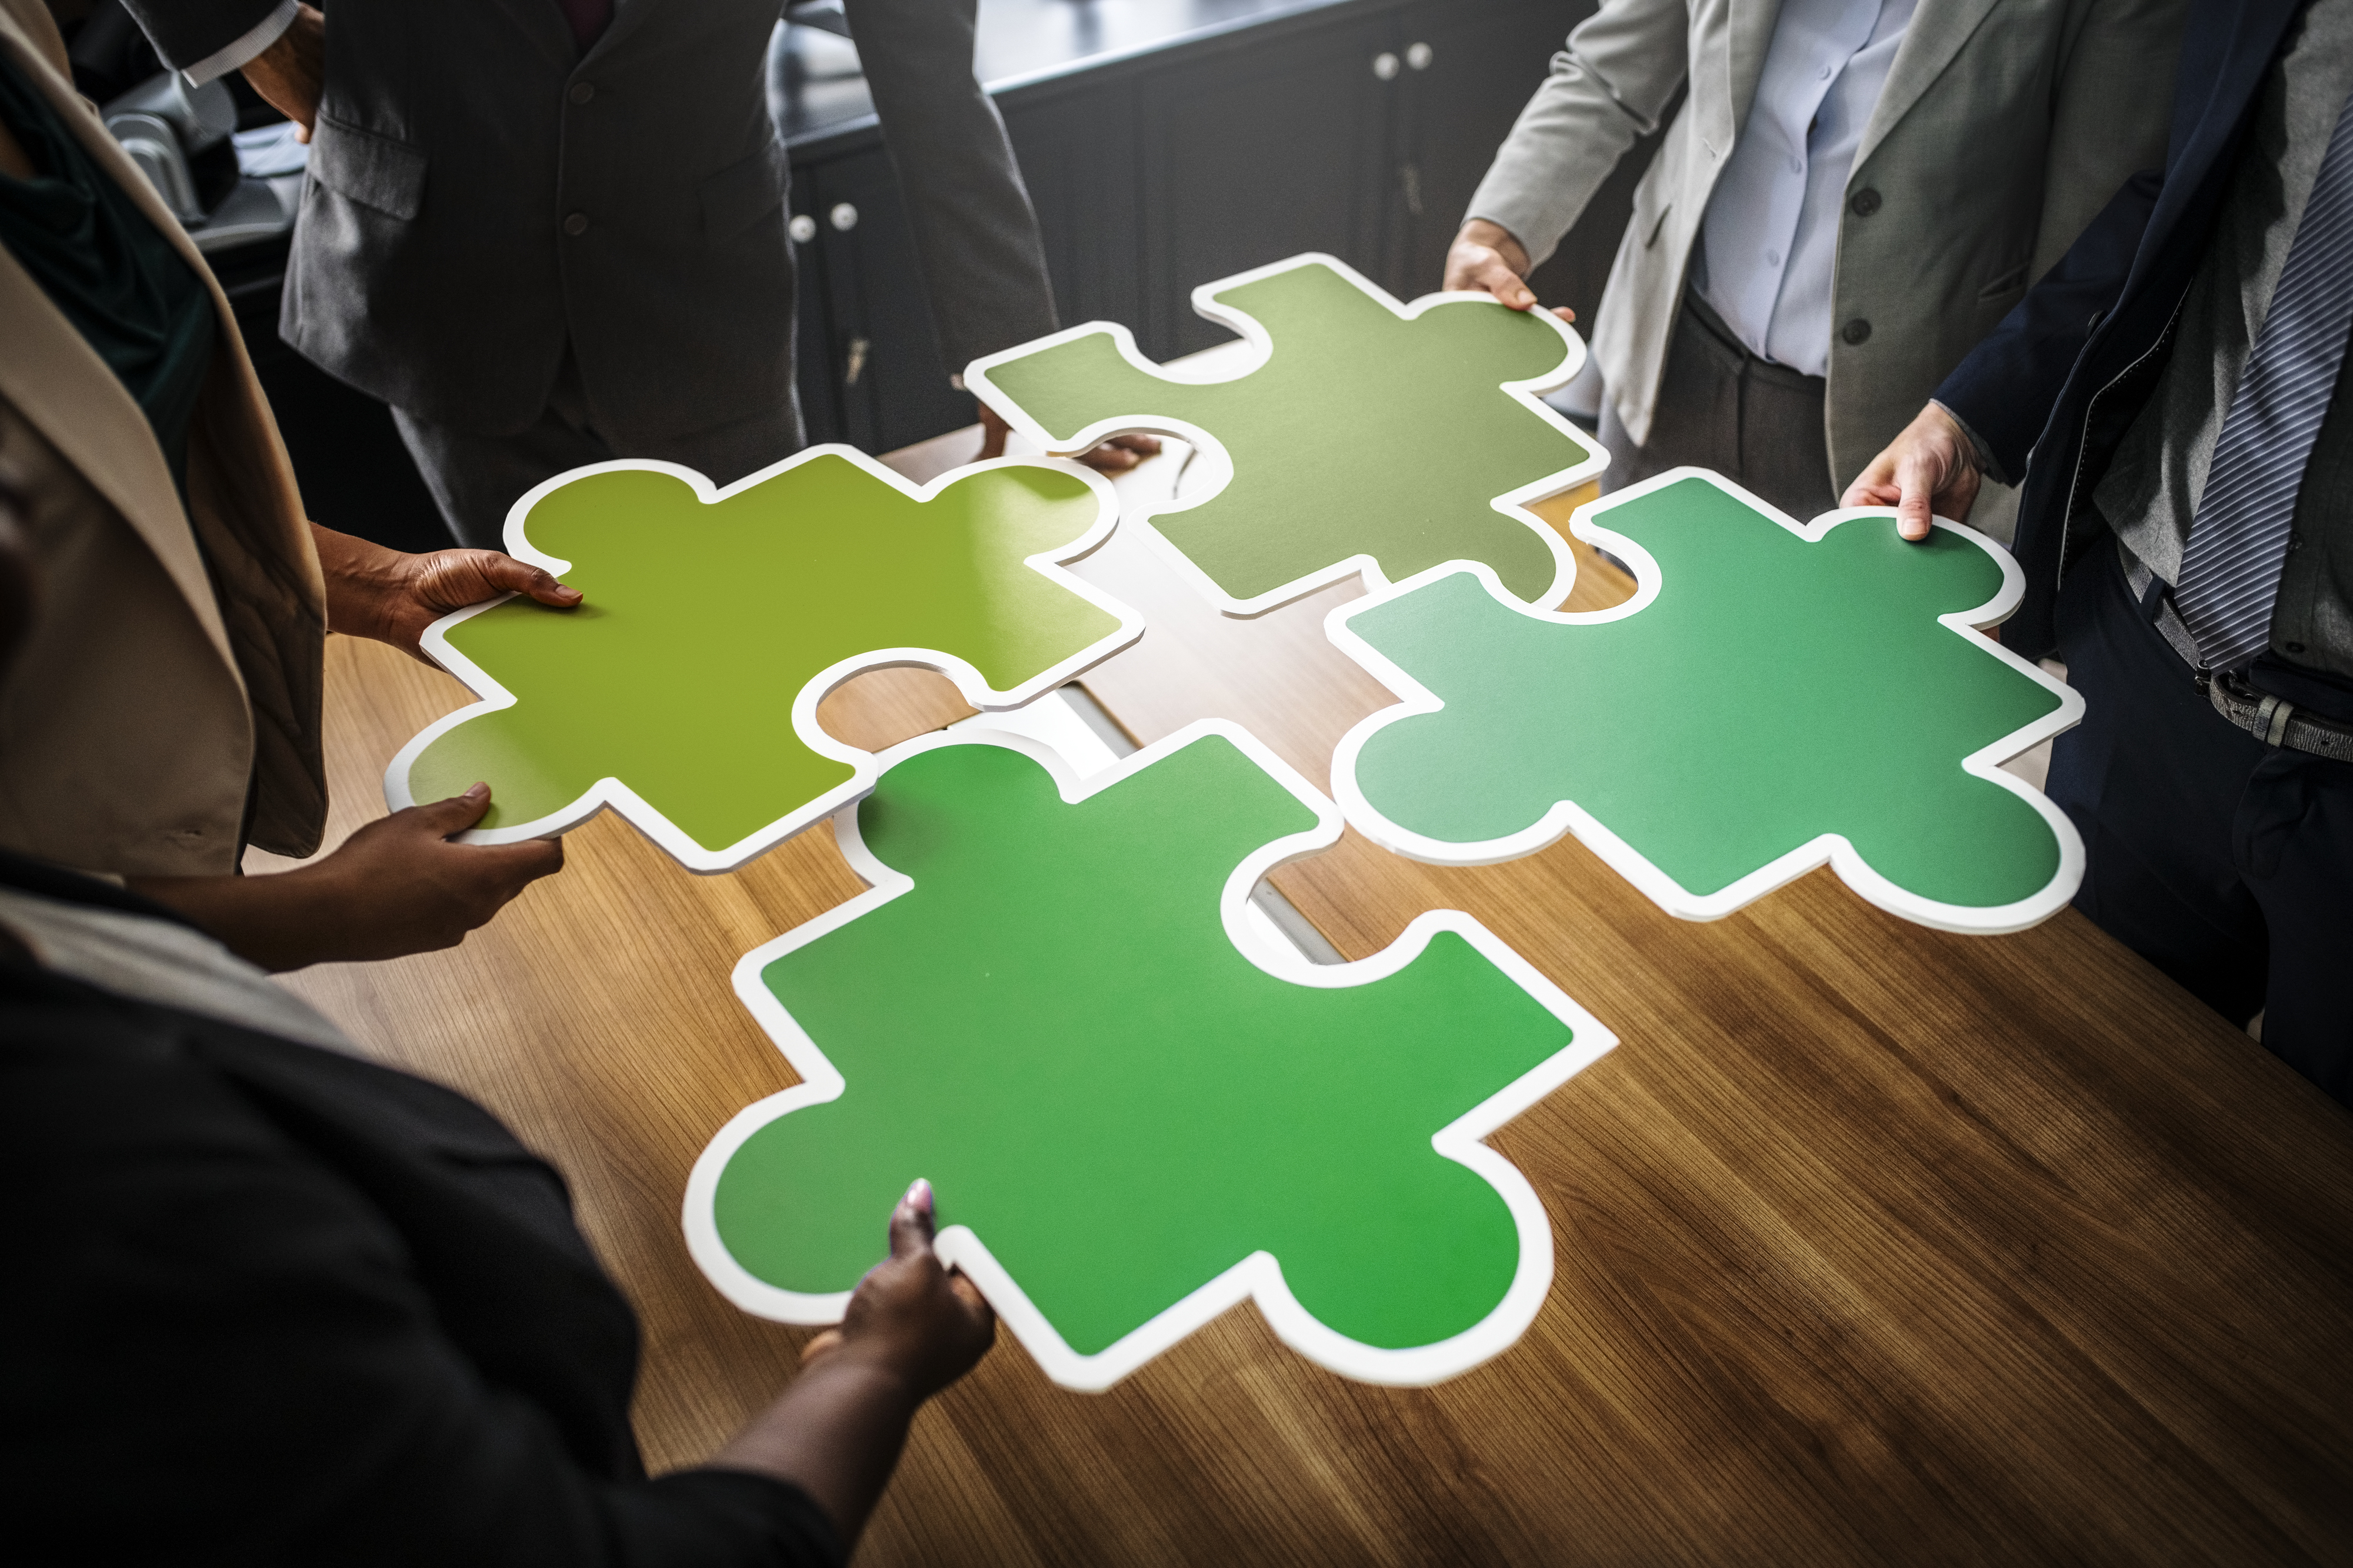
business, business people, collaboration, colorful, communication, connected, connecting, connection, cooperation, environment, environmental conservation, green, green business, group, holding, inspiration, jigsaw, join, joining, laying, man, meeting, meeting room, merging, network, office, partnership, people, piece, puzzle, puzzle piece, slice, solution, strategy, success, support, team, teamwork, together, togetherness, union, united, unity, woman